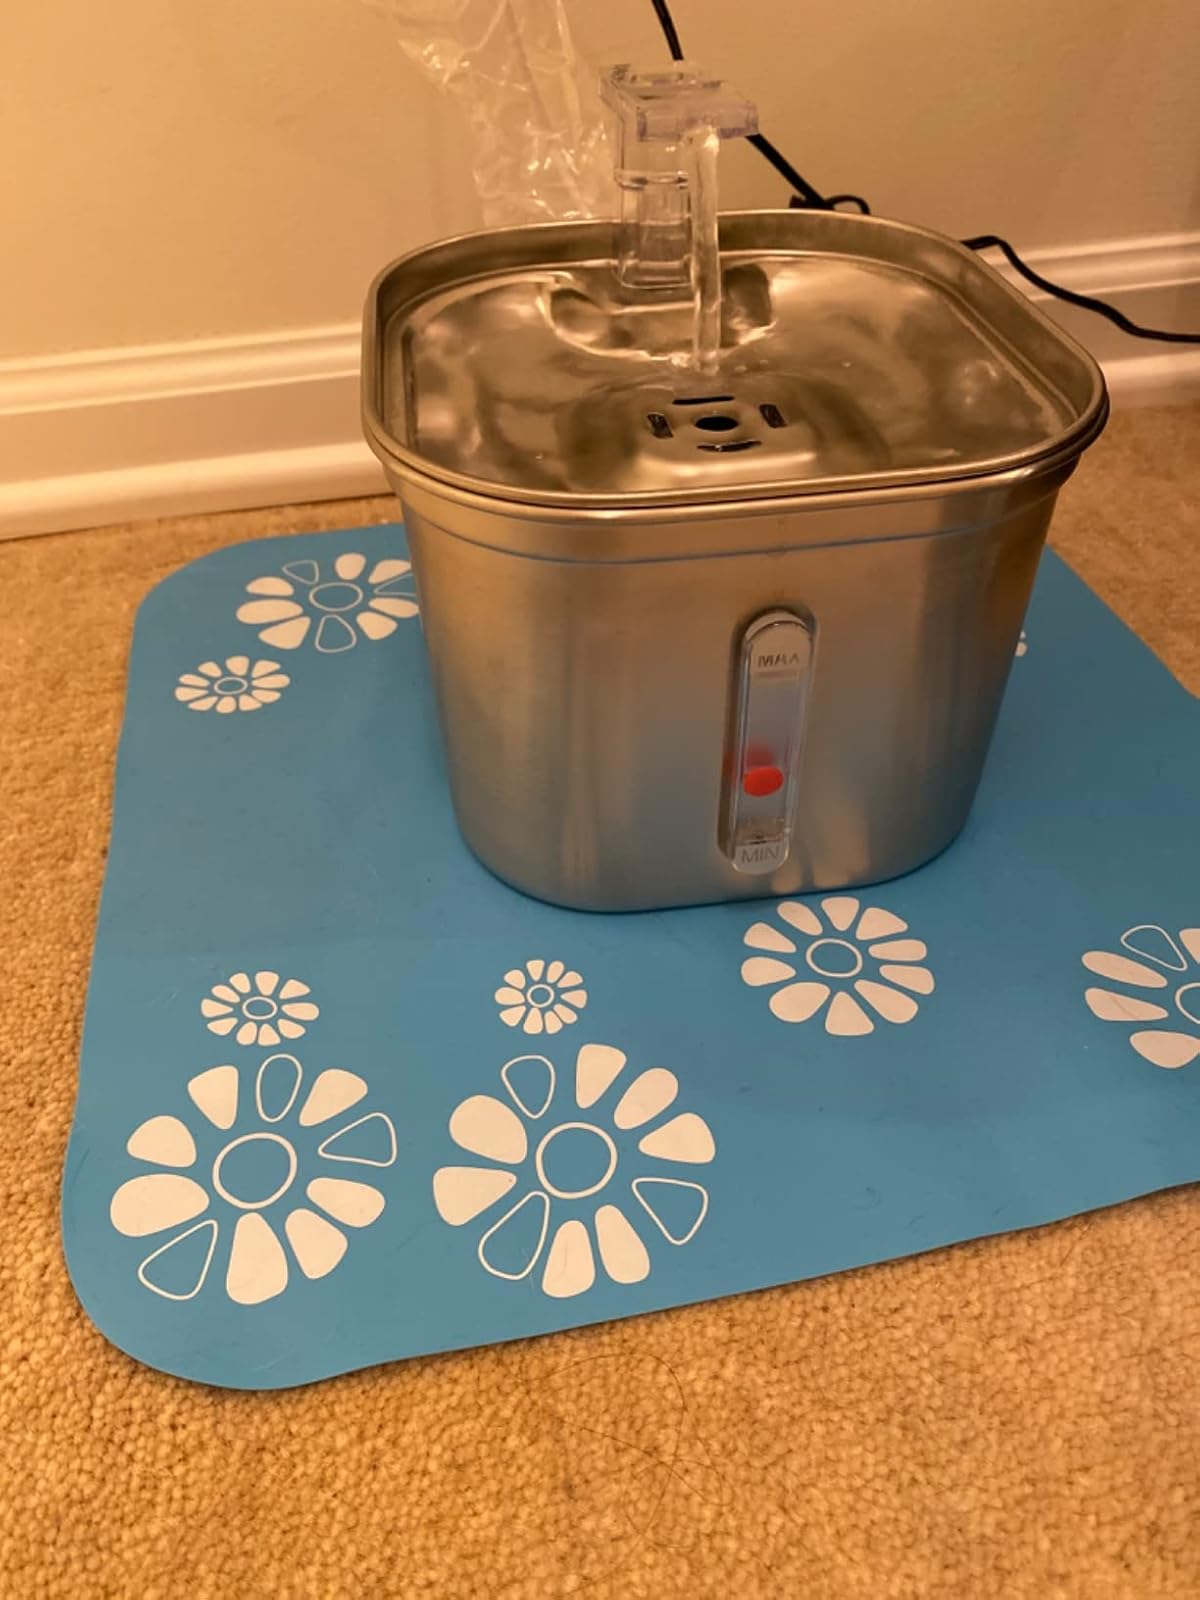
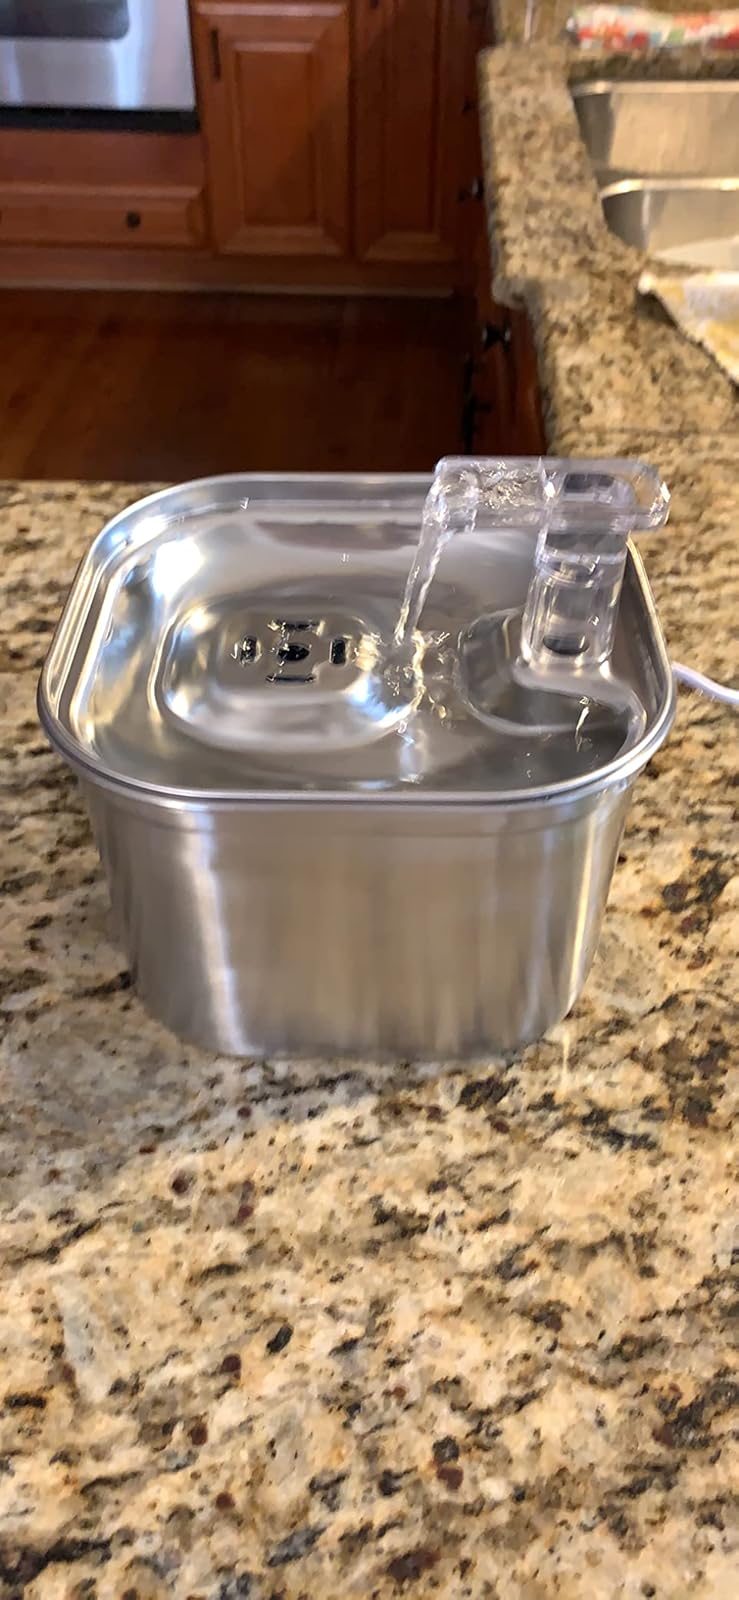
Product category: items_bowl
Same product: yes